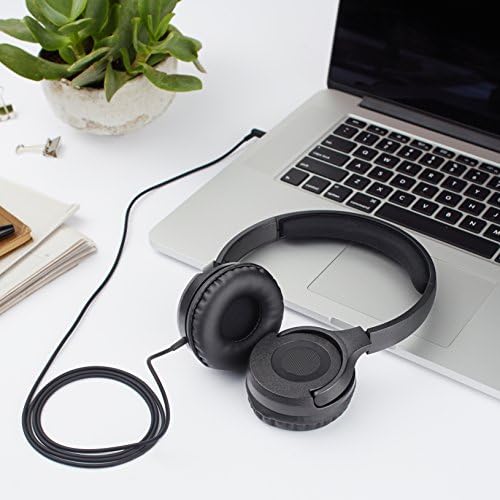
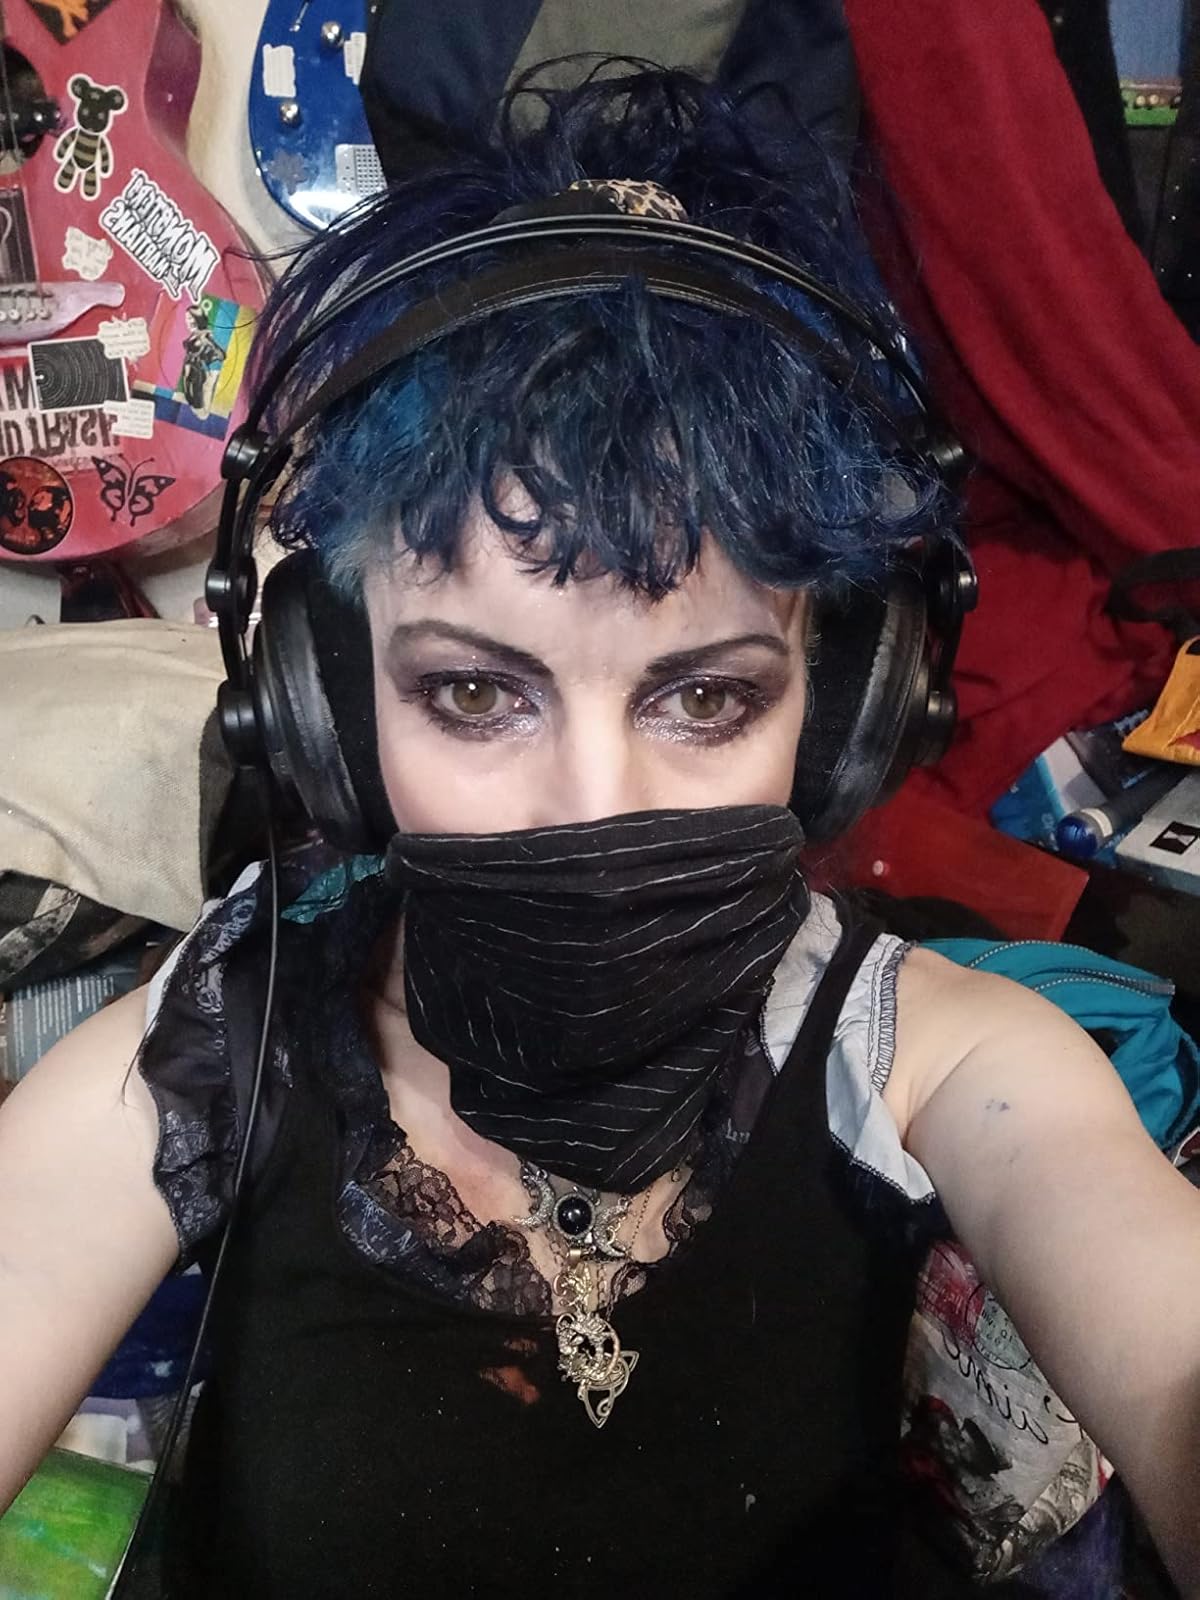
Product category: headphones
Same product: no